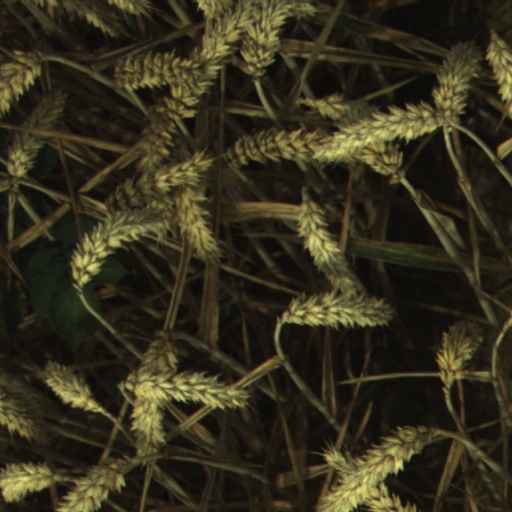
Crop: wheat